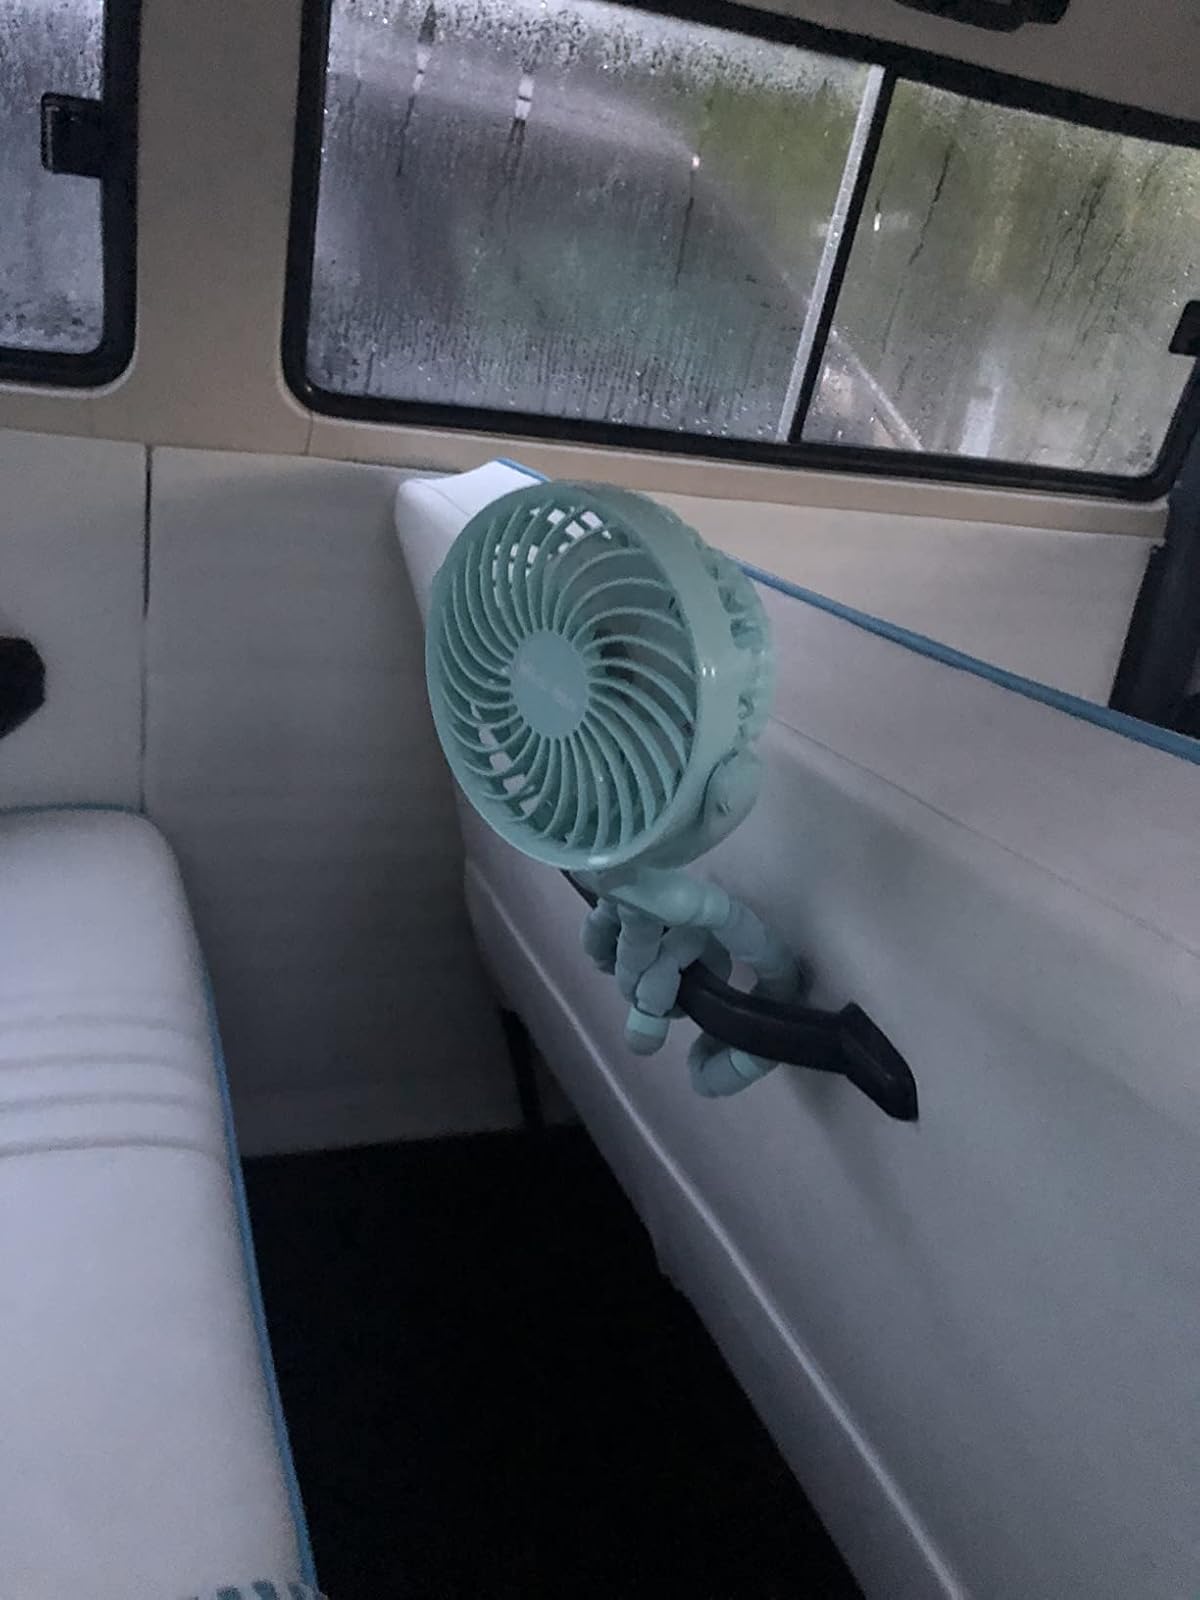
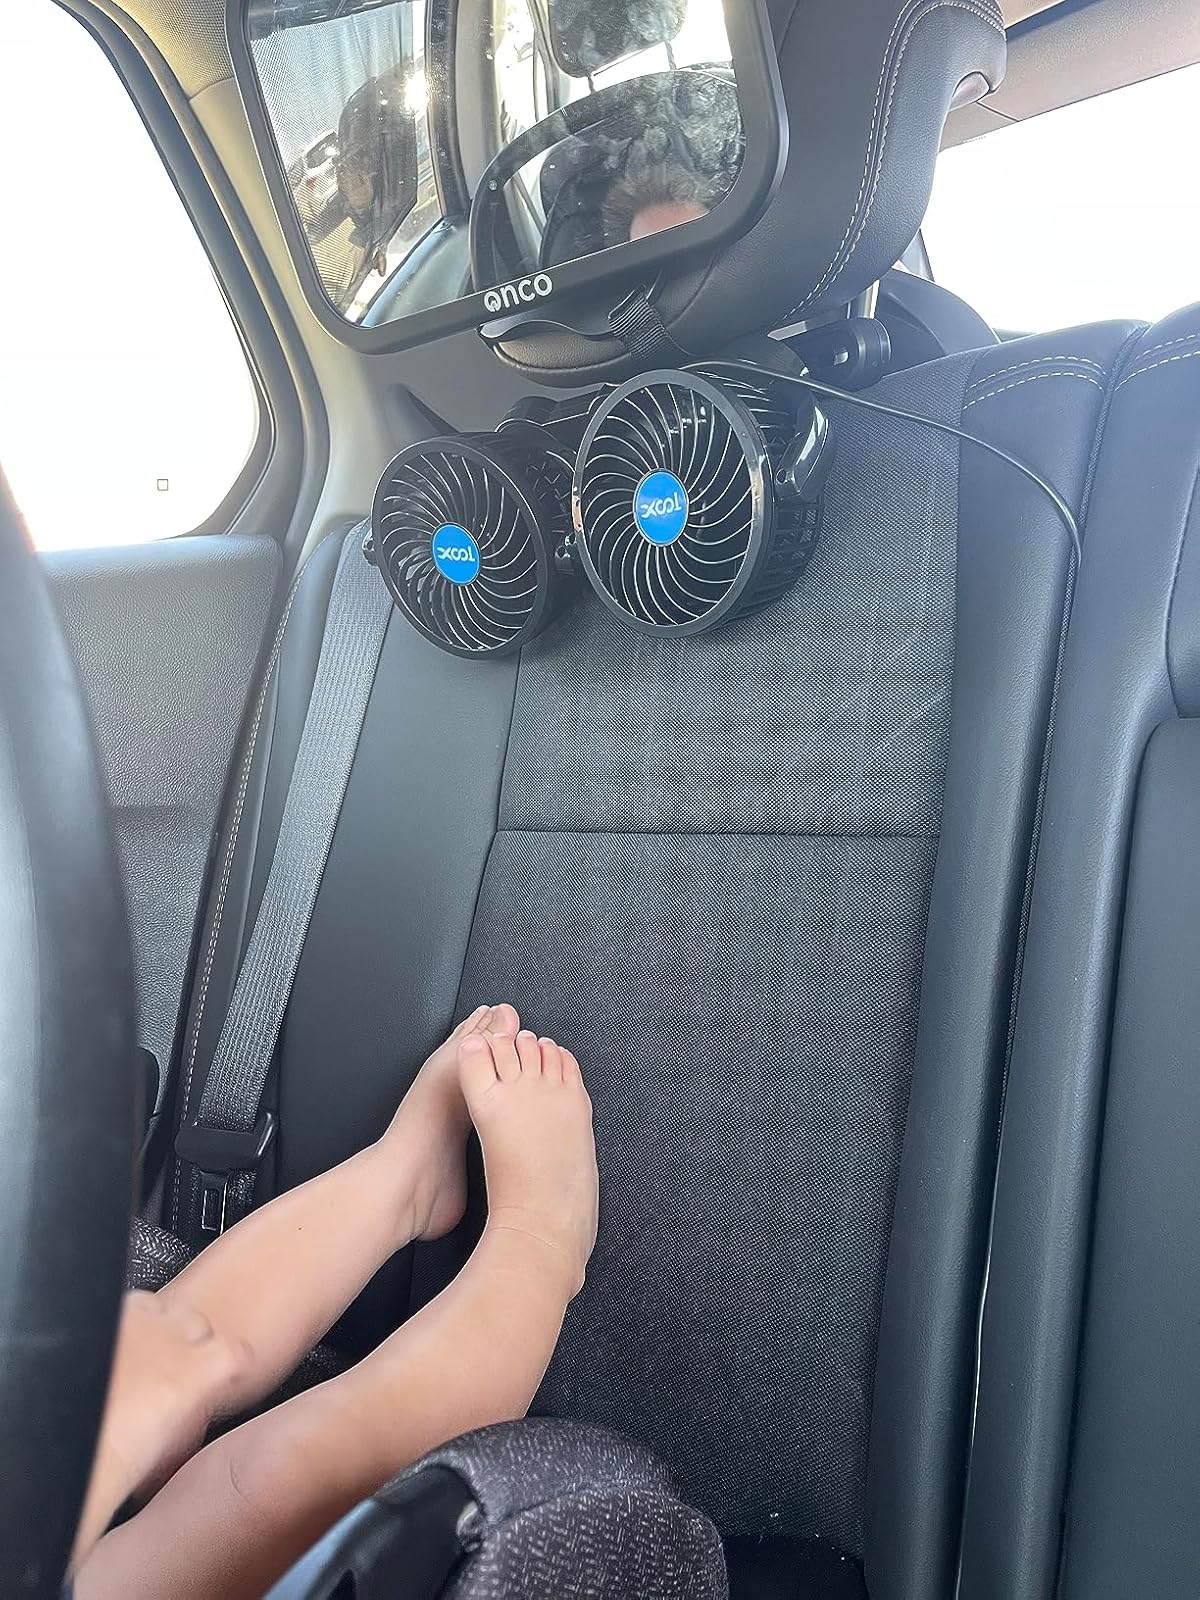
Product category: fan
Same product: no